836th Air Division

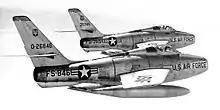
12th Tactical Fighter Wing F-84Fs

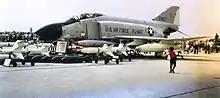
12th Tactical Fighter Wing F-4

The 836th was activated a second time in July 1962 at MacDill Air Force Base, Florida, when TAC replaced Strategic Air Command as MacDill's host and the division's 836th Combat Support Group became the base's support organization. The 12th Tactical Fighter Wing, which moved to MacDill from Bergstrom Air Force Base, Texas was assigned to the 836th, along with the 15th Tactical Fighter Wing, activated the same day as the division. Although these two wings were originally equipped with Republic F-84F Thunderstreak aircraft, by 1964 they became the first two McDonnell F-4 Phantom II wings in the Air Force.